Anantavarman Chodaganga

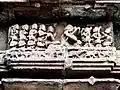
A depiction of Eastern Ganga Emperor Chodaganga Deva.. a Royal court scene at Buddhanath Temple, Garedi Panchana.

In his Sindurapura grant (1118 A.D) Anantavarma styles himself "Paramavaishnava". He re-established Kurmanathaswamy temple, Srikurmam after Ramanuja's visit to Kalinga. Despite being related to Anantavarman, Kulothunga Chola I did not stop from burning Anantavarman's empire. Tamil historians propose that it was probably because the king failed to pay his rent for two consecutive years. He was ousted by Kulothunga's general Karunakara Thondaiman and this victory is detailed in the Tamil classic "Kalingattupparani". However, this could be a far fetch from the actual truth considering that such poems often exaggerate the Kings they are praising and often overlook the defeats the Kings have faced. Monarchs from this region of the subcontinent regularly assumed the title Chodaganga Deva throughout the ancient and medieval periods to allude to their Chola and Eastern Ganga heritage.